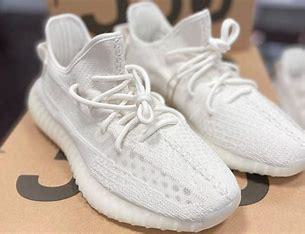
Brand: Adidas
Model: Yeezy